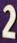
Number: 2